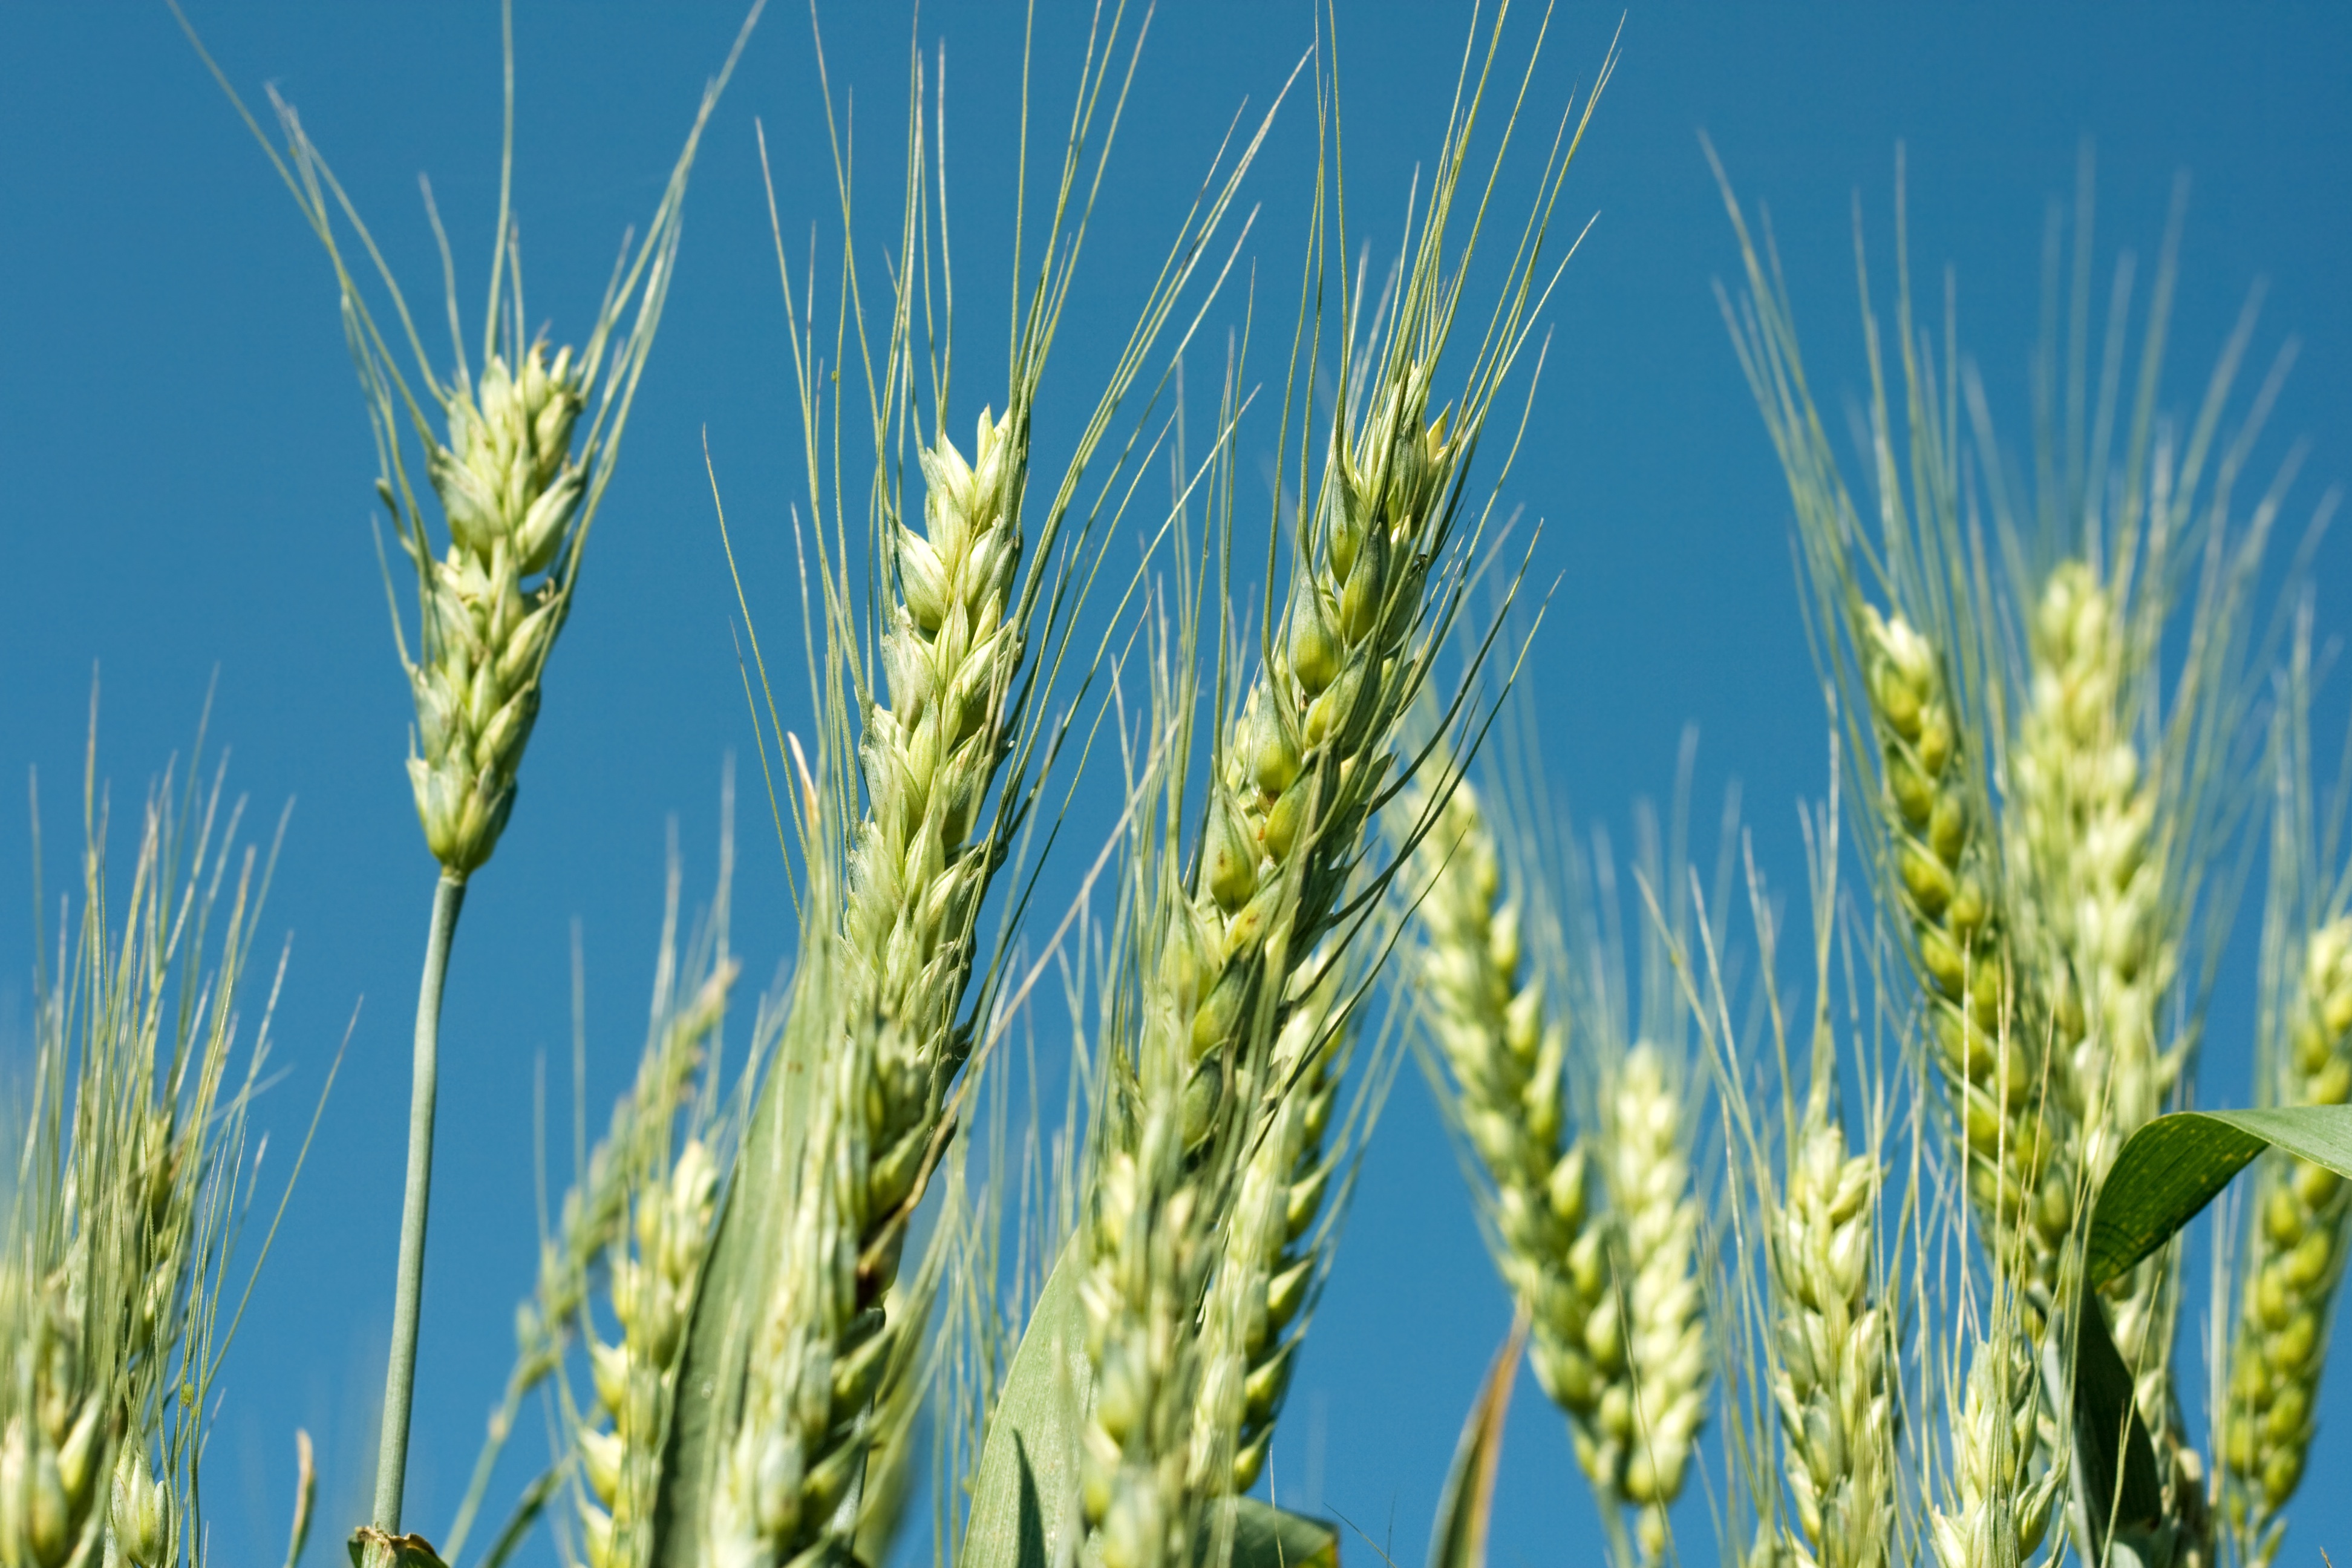
grass, plant, field, barley, wheat, grain, food, farming, harvest, produce, crop, agriculture, cereal, wheat field, rye, crops, flowering plant, commodity, emmer, triticale, hordeum, grass family, plant stem, land plant, food grain, einkorn wheat